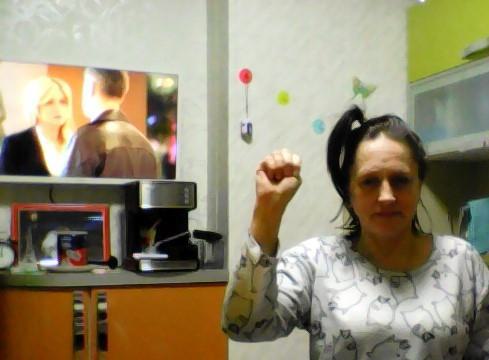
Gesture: fist